Harmen Wind

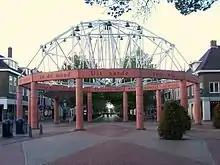
Carillon in Drachten with poem by Windː "Uit aarde zijn wij ..."

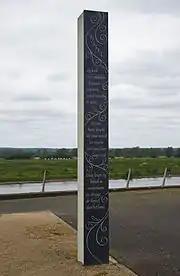
Artwork in Doesburg with poem about the IJssel by Harmen Wind

Harmen Wind (Leeuwarden, 24 December 1945 – Doesburg, 1 October 2010) was a Dutch poet and writer. Wind grew up in Oldeboorn and lived in Doesburg. As a writer he published both in Dutch and Frisian.